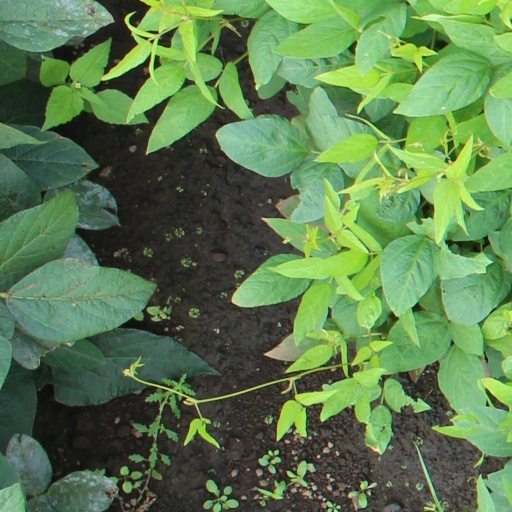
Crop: soybean